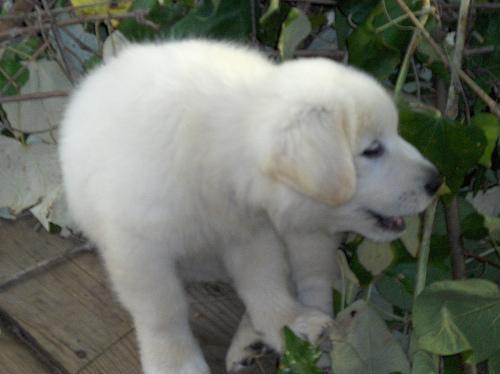
Great_Pyrenees